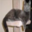
Label: cat